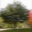
Label: oak_tree